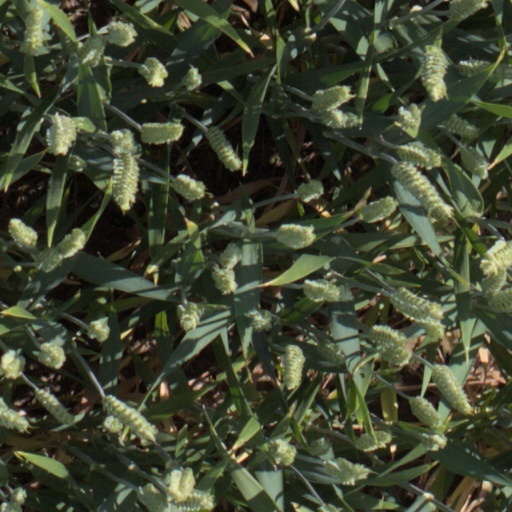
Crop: wheat